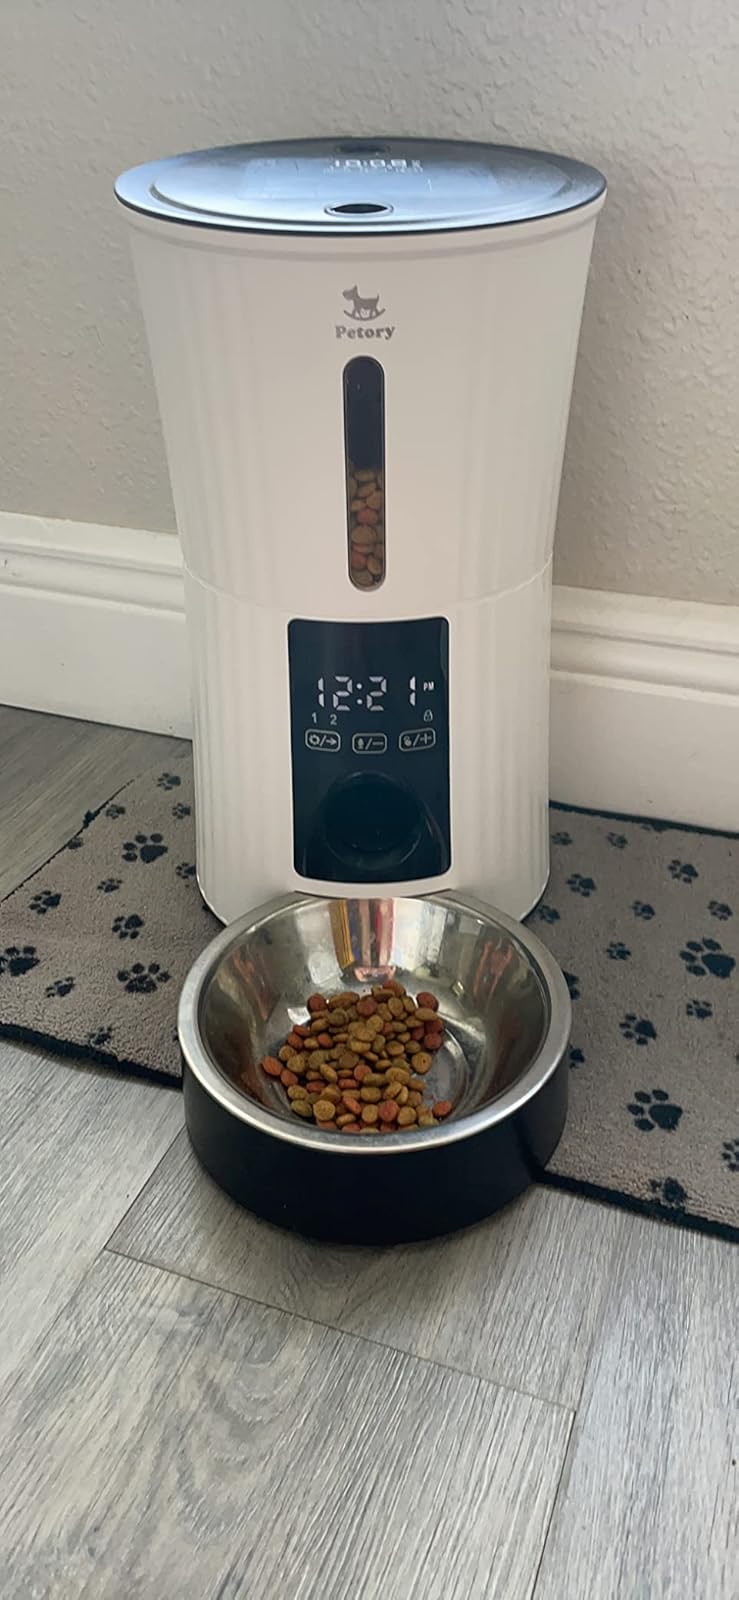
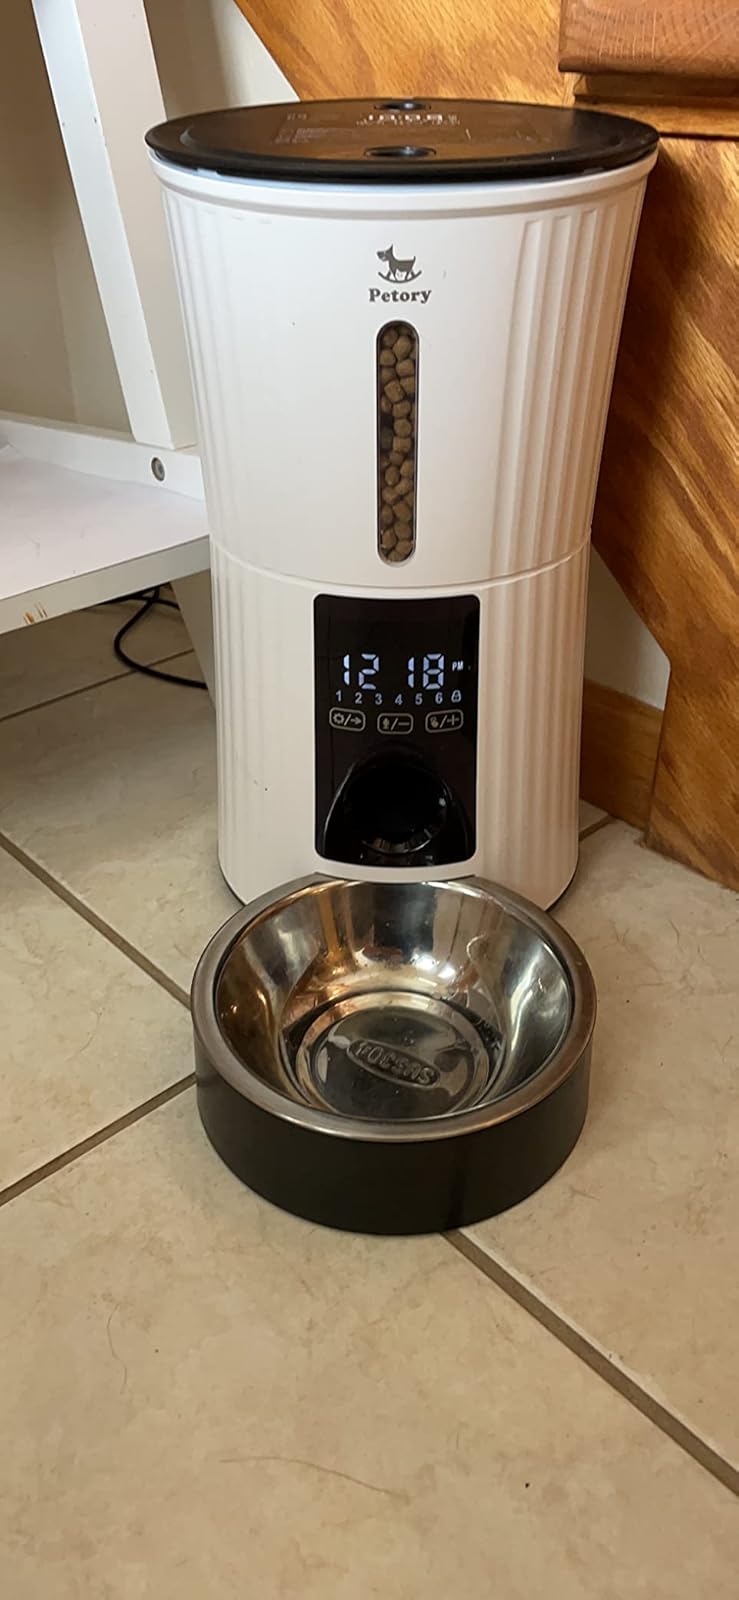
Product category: items_feeder
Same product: yes